Ferdinand Fellner

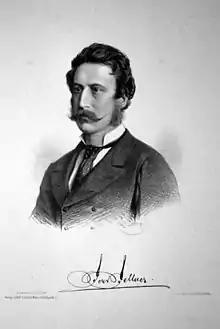

Fellner joined his ailing father's architecture firm at the age of nineteen. After his father's death he founded the architecture studio Fellner & Helmer with Hermann Helmer in 1873.